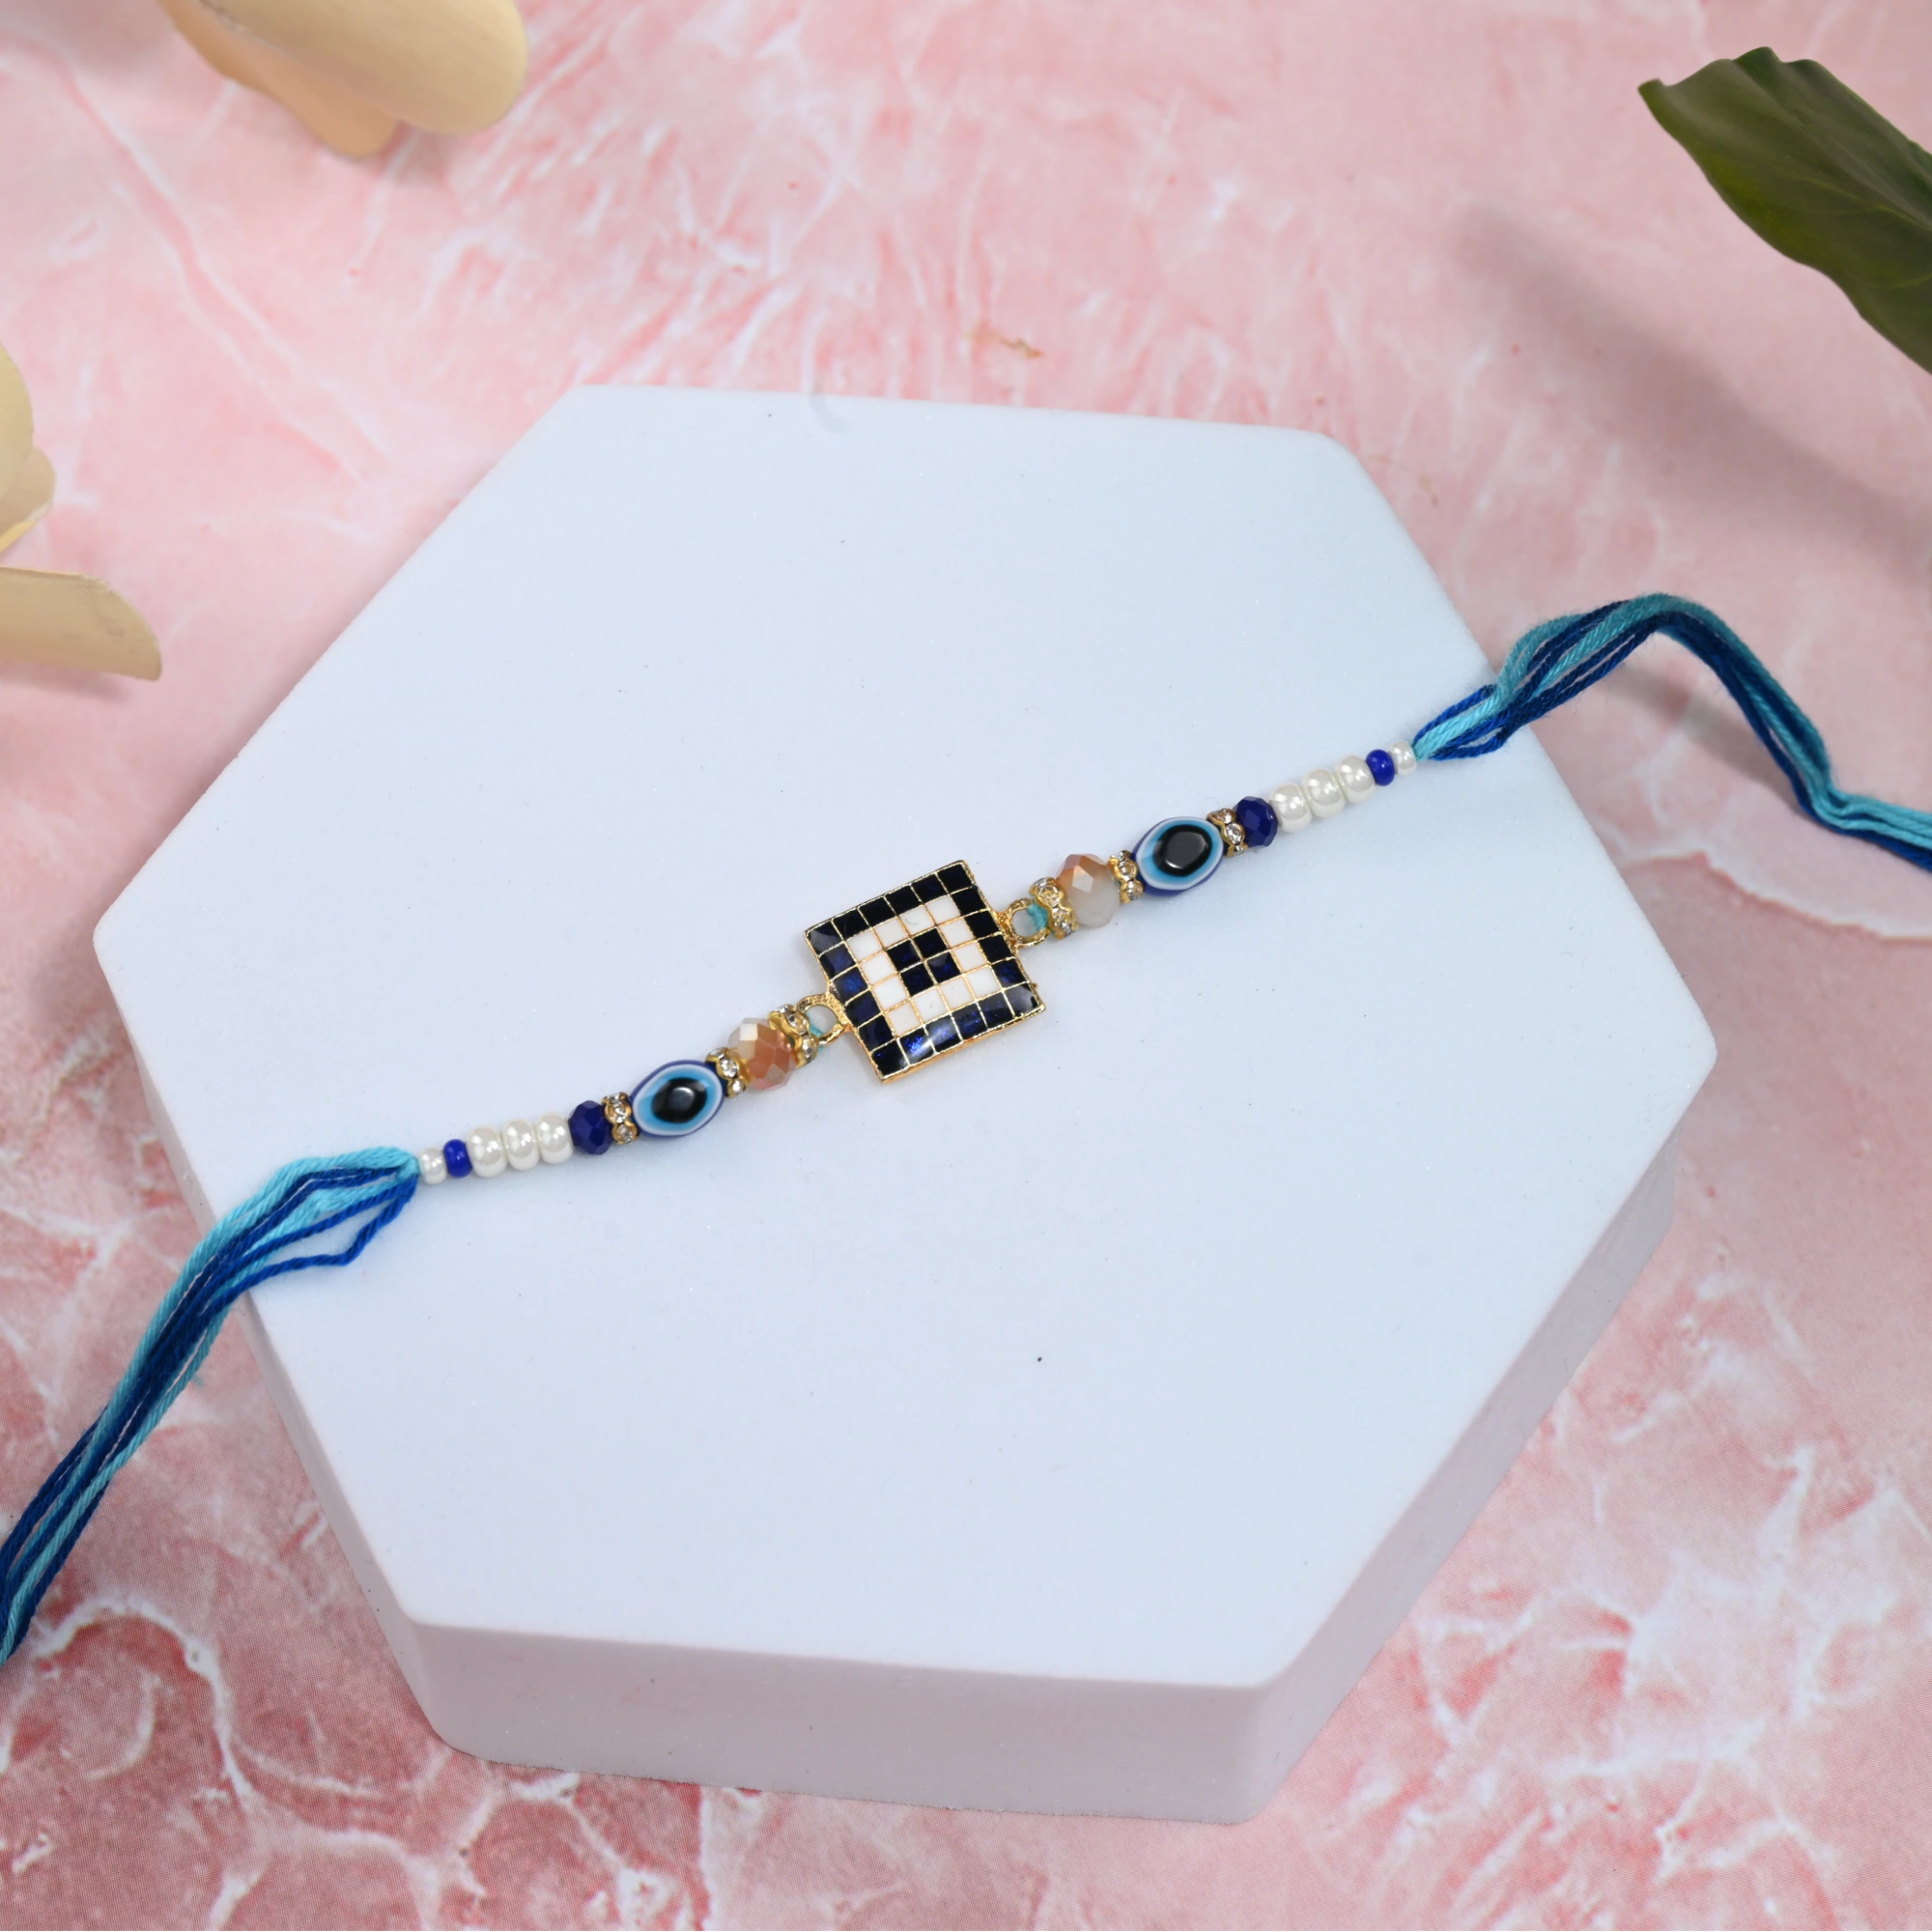
The Stone Aisle Exquisite Set of 6 Rakhis for Raksha Bandhan - Perfect Blend of Tradition and Modernity
Type: Rakhis
Brand: The Stone Aisle
Price: Rs. 499
 Celebrate the sacred bond of Raksha Bandhan with our Set of 6 Exquisite Rakhis. Each Rakhi in this set is uniquely designed to blend tradition with modernity, making it a perfect choice for brothers of all ages. Crafted with high-quality materials, these Rakhis are not only beautiful but also durable and comfortable to wear. Gift your brothers these thoughtfully designed Rakhis and make this Raksha Bandhan truly memorable.
Features: Premium Quality: Each Rakhi is crafted with high-quality materials ensuring durability and comfort.,Unique Designs: Includes a variety of designs featuring pearls, eco-friendly materials.,Perfect Gift: Comes beautifully packed, making it an ideal gift for your brothers on Raksha Bandhan.,Versatile Use: Suitable for all ages, from kids to adults, and complements both traditional and modern attire.,Comfortable Wear: Soft thread that ensures all-day comfort.